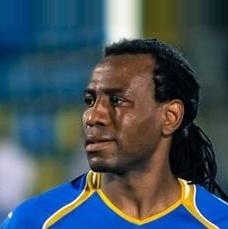
Age: 33